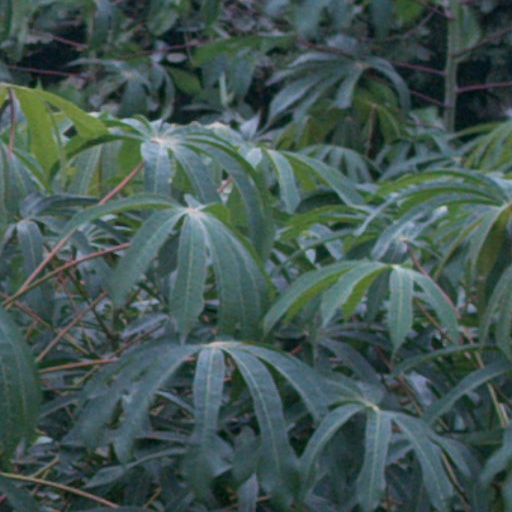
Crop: cassava